Life Is Good Company

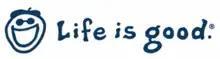
Life is Good corporate logo, 2011–2015

In 1989, brothers Bert and John Jacobs, who grew up in Needham, Massachusetts, designed their first T-shirts. They began selling their designs in the streets of Boston and out of an old van at colleges and street fairs along the East Coast of the United States. In 1994, following a not-so-successful road trip, they returned to Boston, unsure of the future of their business. It was their common practice to gather friends at their apartment following such trips to share stories and to ask their friends to comment on drawings and sayings posted on their living room walls. On this occasion, one drawing received considerable favorable attention from their friends — the head of a beret-wearing, smiling stick figure and the phrase "Life is good." The brothers named the character Jake and printed up 48 shirts bearing a smiling Jake and the words "Life is good." At a street fair in Cambridge, Massachusetts, the shirts sold out in less than an hour. The brothers began to sell T-shirts and hats featuring Jake in local stores. Sales grew quickly and they hit the $100 million sales mark by 2007.